Parque Tres de Febrero

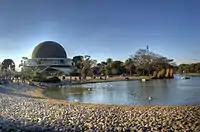
The City Planetarium.

Parque Tres de Febrero, popularly known as Bosques de Palermo (Palermo Woods), is an urban park of approximately 400 hectares (about 989 acres) located in the neighborhood of Palermo in Buenos Aires, Argentina. Located between Libertador and Figueroa Alcorta Avenues, it is known for its groves, lakes, and rose gardens ("El Rosedal").